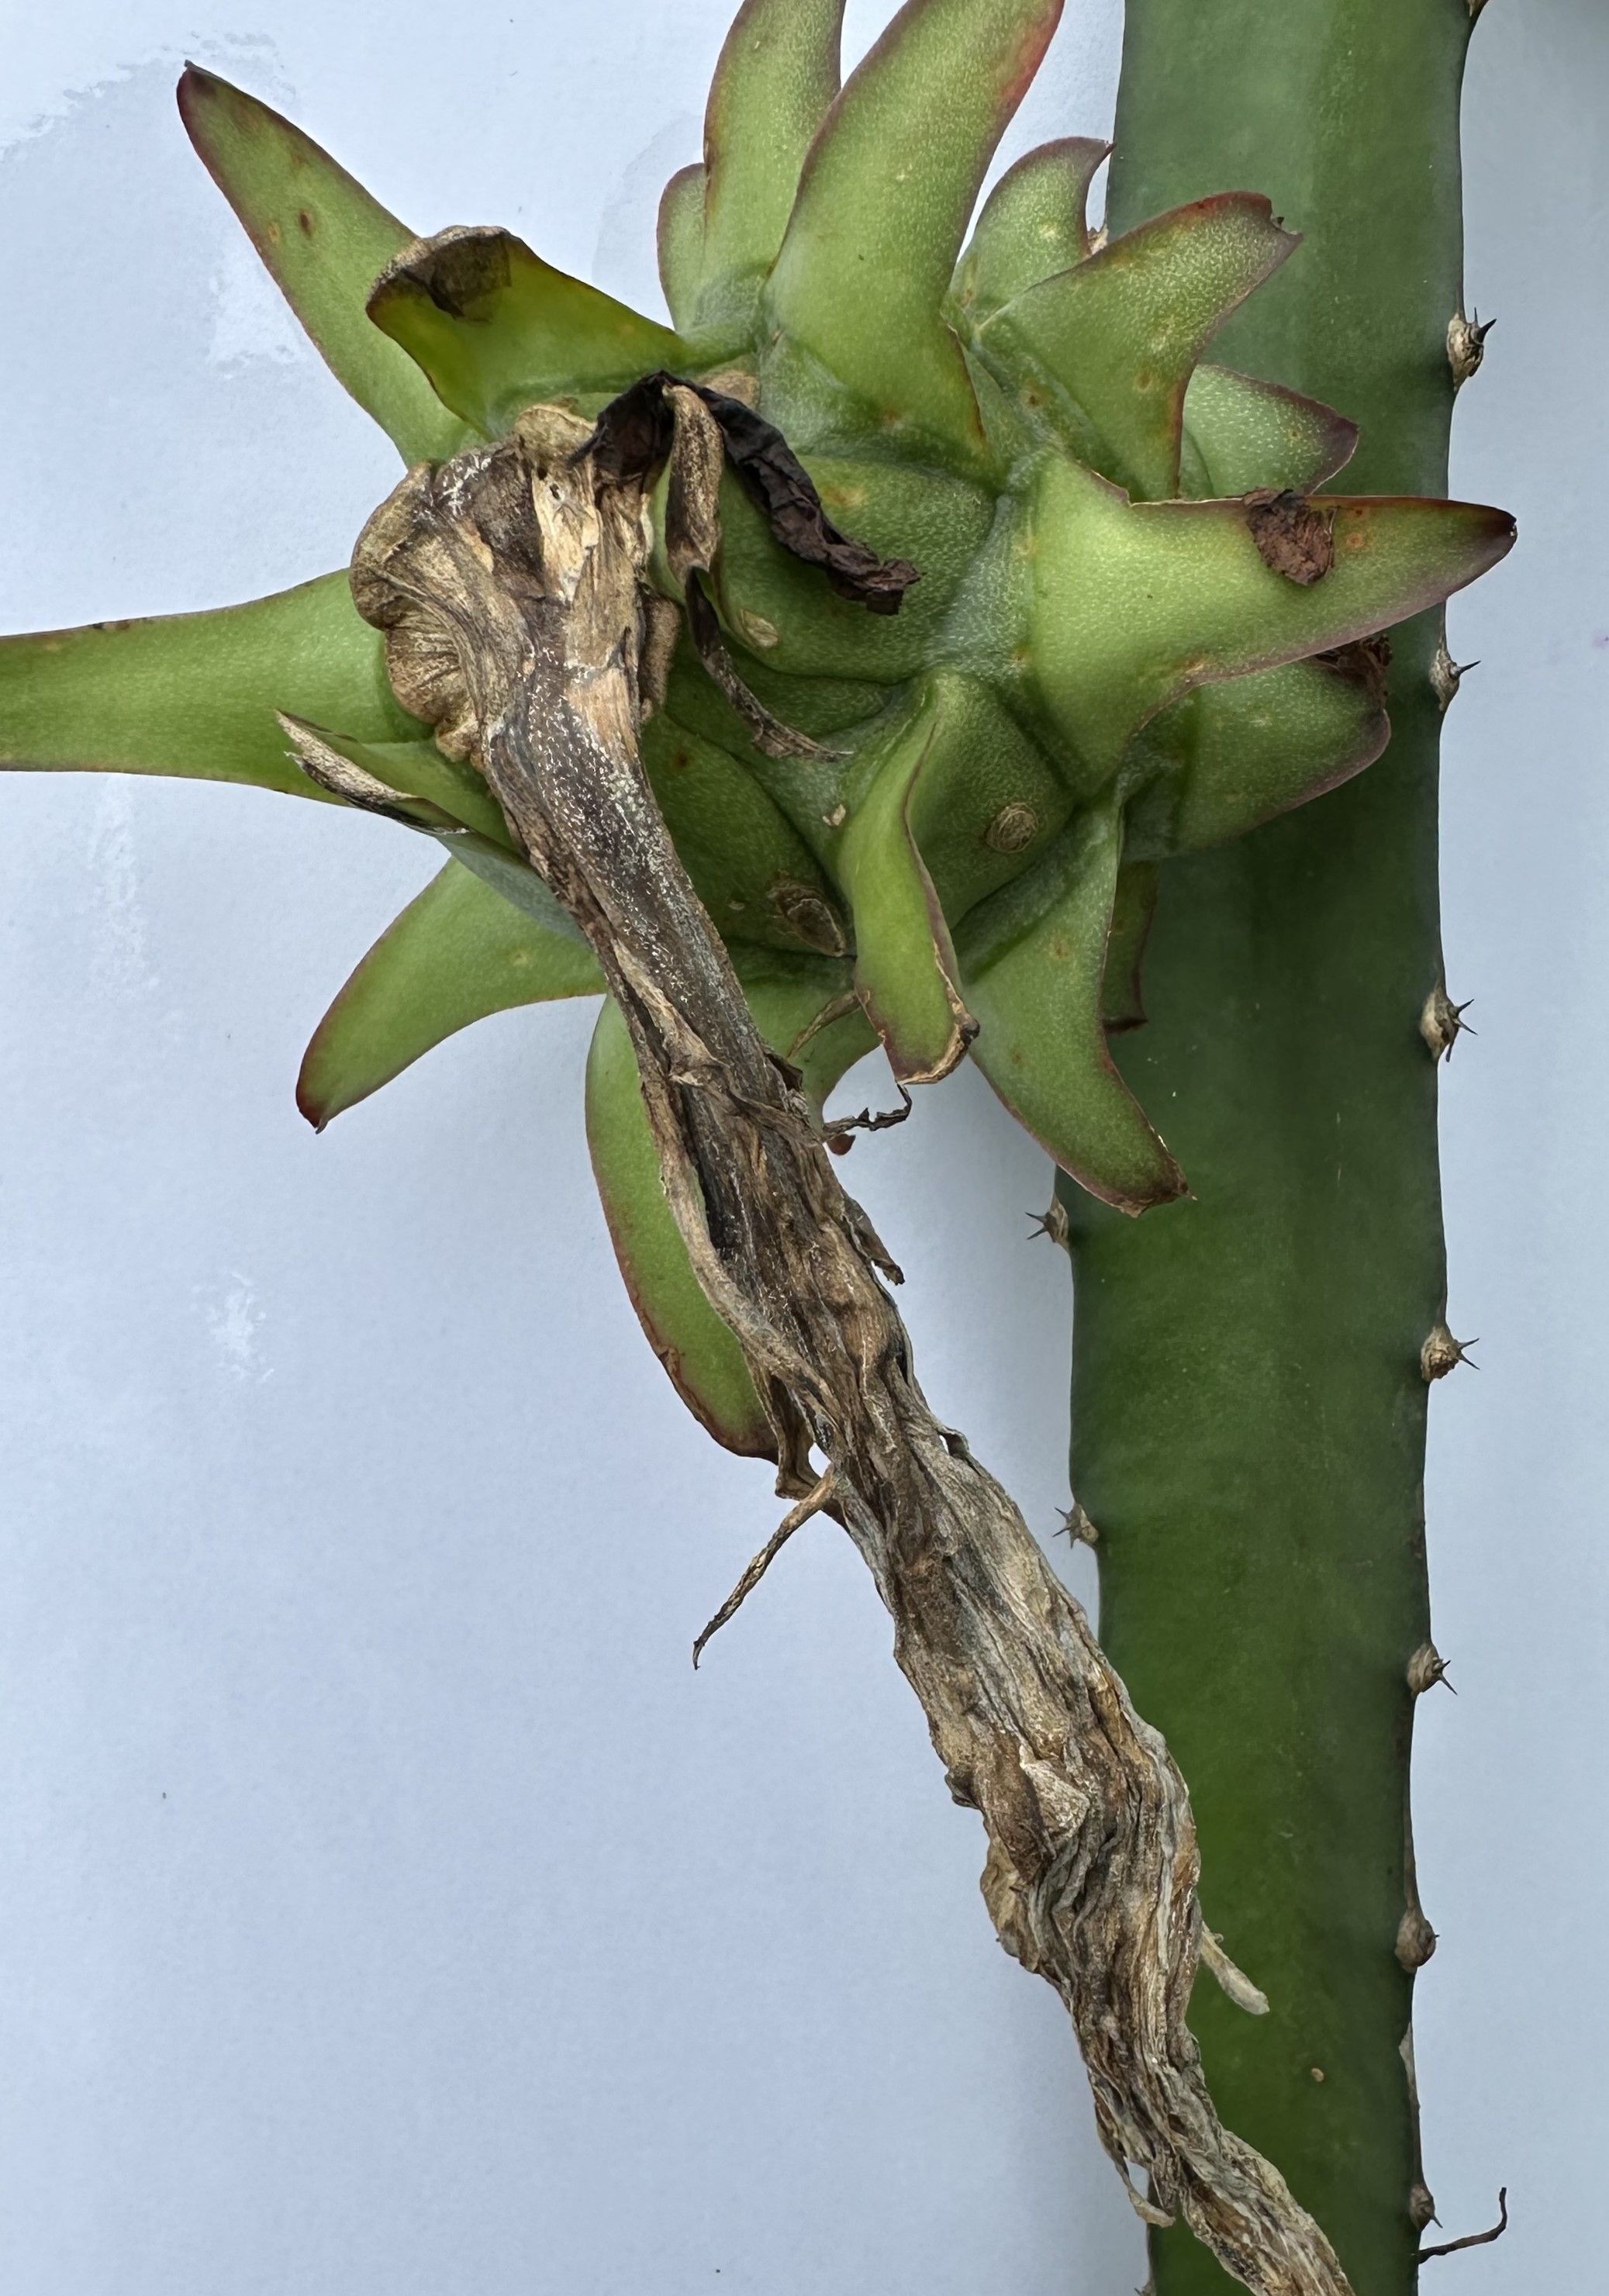
Label: Good fruit